Geldrop Castle

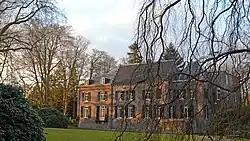
Geldrop Castle

Geldrop Castle is a castle with park near the center of Geldrop, North-Brabant, the Netherlands. It is on the edge of the valley of the Kleine Dommel.